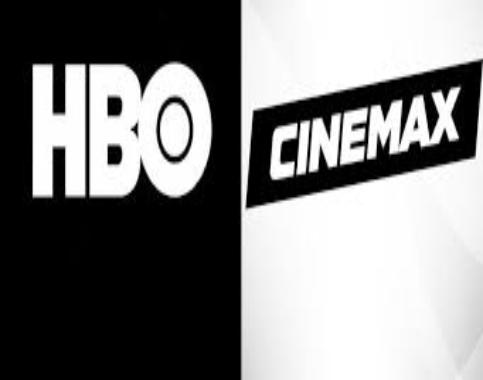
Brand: Cinemax
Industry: Leisure